Breast self-examination

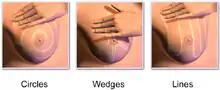
Methods for breast palpation

A variety of methods and patterns are used in breast self-exams. Most methods suggest that the woman stand in front of a mirror with the torso exposed to view. She looks in the mirror for visual signs of dimpling, swelling, or redness on or near the breasts. This is usually repeated in several positions, such as while having hands on the hips, and then again with arms held overhead.